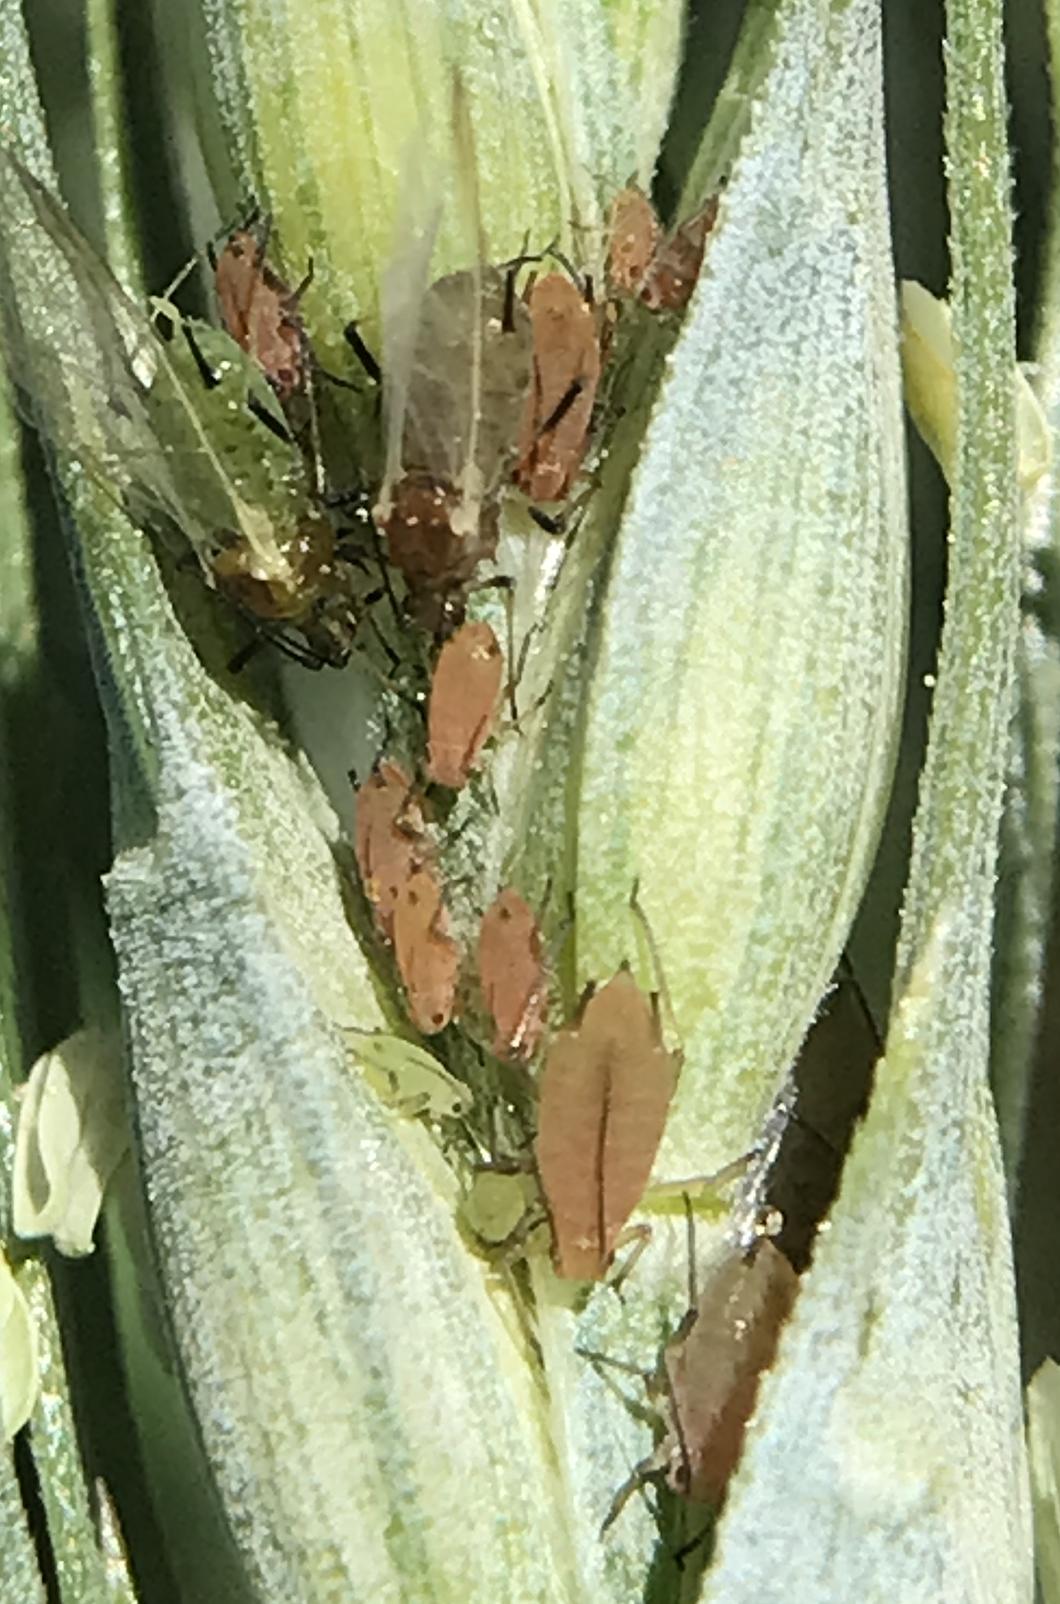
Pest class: english_grain_aphid